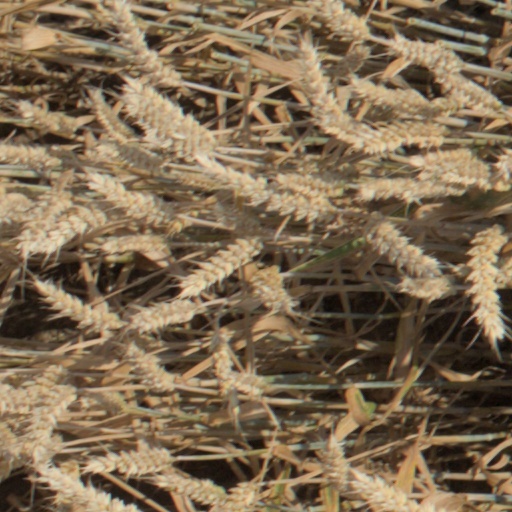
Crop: wheat